Heinsberg–Lindern railway

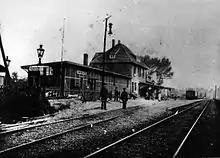
Randerath station (about 1900)

In 1852, Lindern received a station able to handle freight on the new Aachen–Mönchengladbach railway. The rail connection is important for commuters in the immediate vicinity (Heinsberg/Linnich). There is now a restaurant and a kiosk in the Lindern station building. The two signal boxes were abandoned after the opening of an electronic signalling centre at the end of 2007 and the set of points at the western end were dismantled. Lindern became a "Haltestelle" (literally a halt place), since the line to Heinsberg now started from the main line at a junction and the halt was close to it. For the reactivation of the line to Heinsberg, the connections to the turnout at the western end were rebuilt and the station and the signalling were adapted.